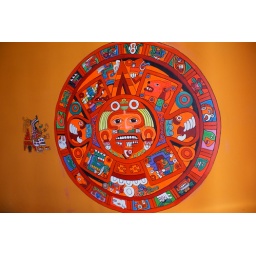
Mirjams creatie in haar huis door Claudia van Toorenburg